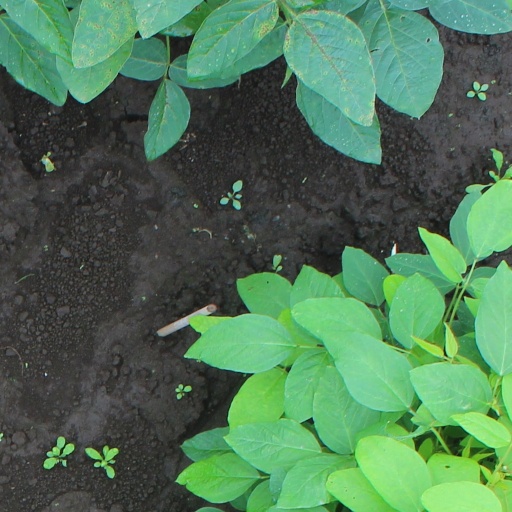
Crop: soybean